Caroline Colijn

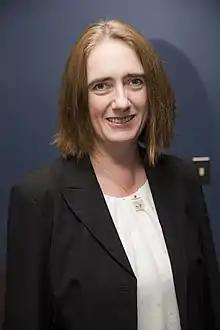
Colijn in 2017

Caroline Colijn is a Canadian mathematician and epidemiologist. She holds a Canada 150 Research Chair in Mathematics for Evolution, Infection and Public Health at Simon Fraser University (SFU).